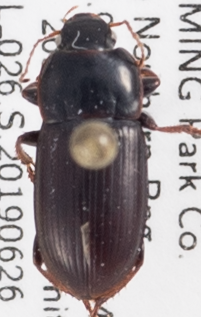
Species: Harpalus opacipennis
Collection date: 2019-06-26
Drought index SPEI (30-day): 0.156
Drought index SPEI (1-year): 0.072
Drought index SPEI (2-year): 1.22